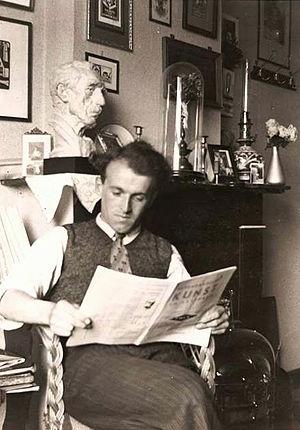
L'historien et folkloriste belge Maurits Van Coppenolle (1910-1955)